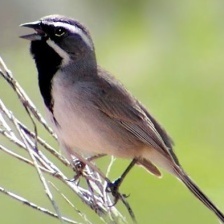
Species: BLACK-THROATED SPARROW
Scientific name: AMPHISPIZA BILINEATA